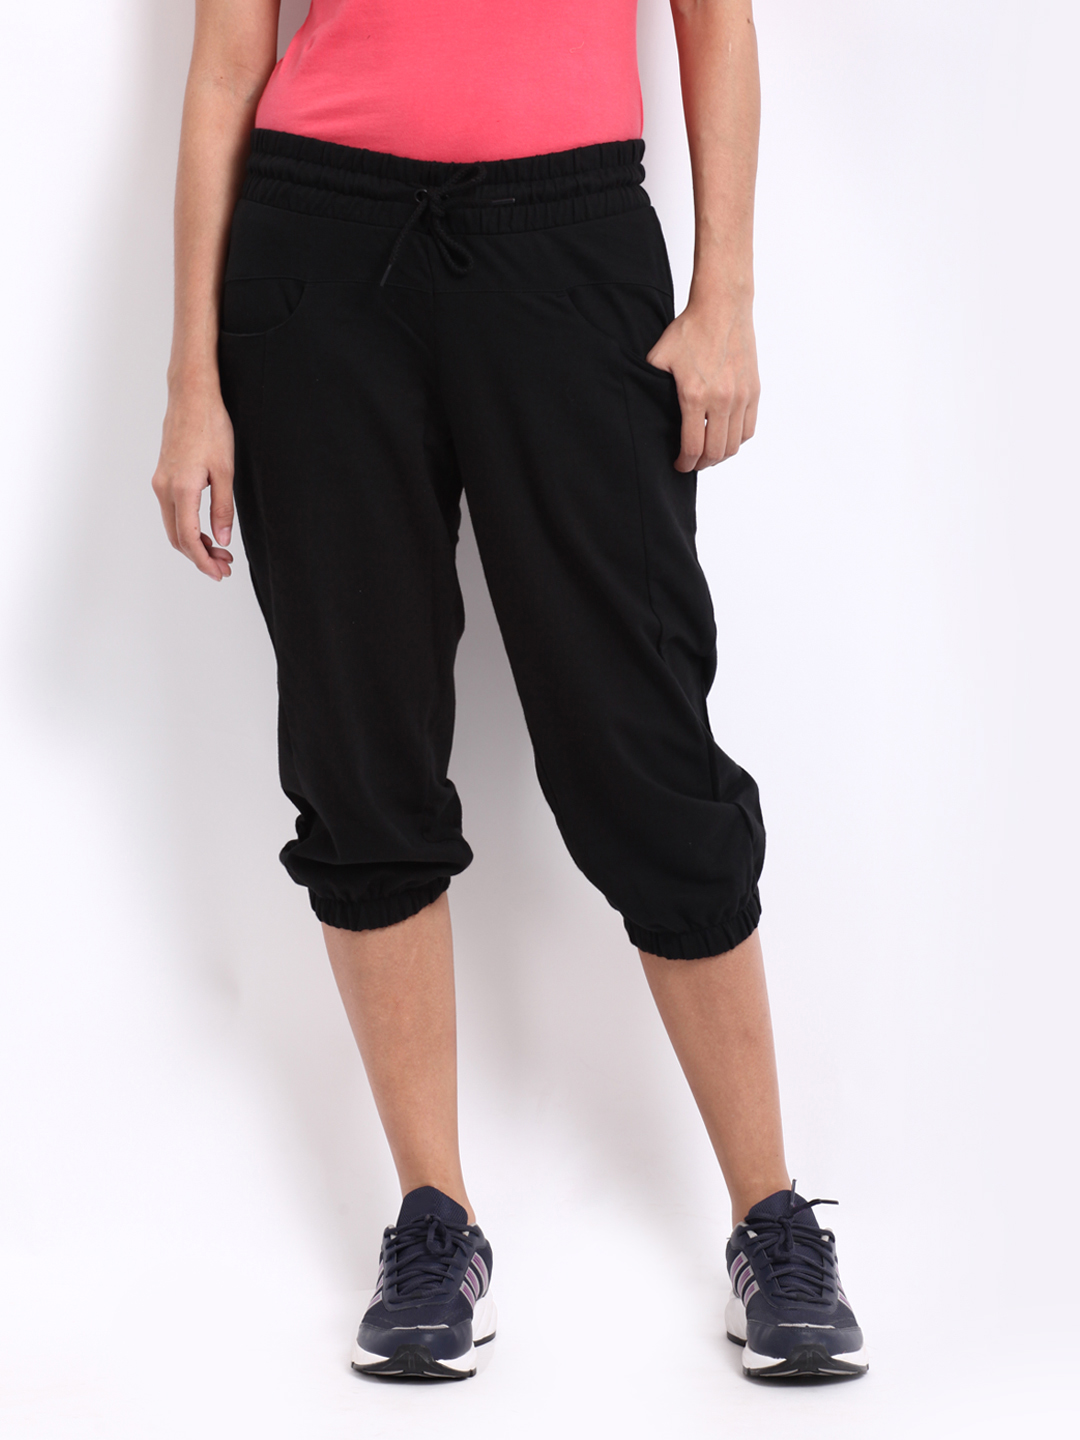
Puma Women Black Basic Capris
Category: Apparel / Bottomwear / Capris
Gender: Women
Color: Black
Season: Fall 2013
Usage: Sports